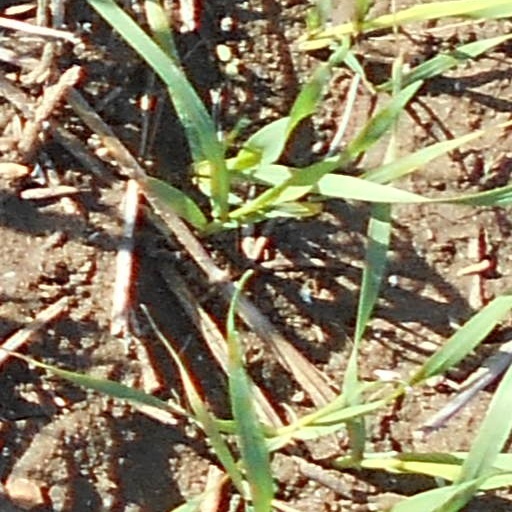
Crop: wheat